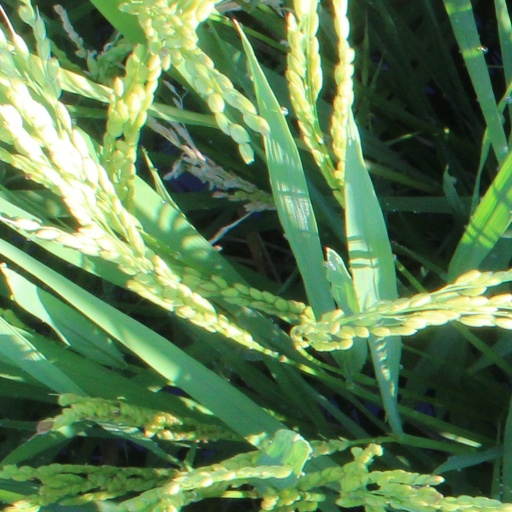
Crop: rice